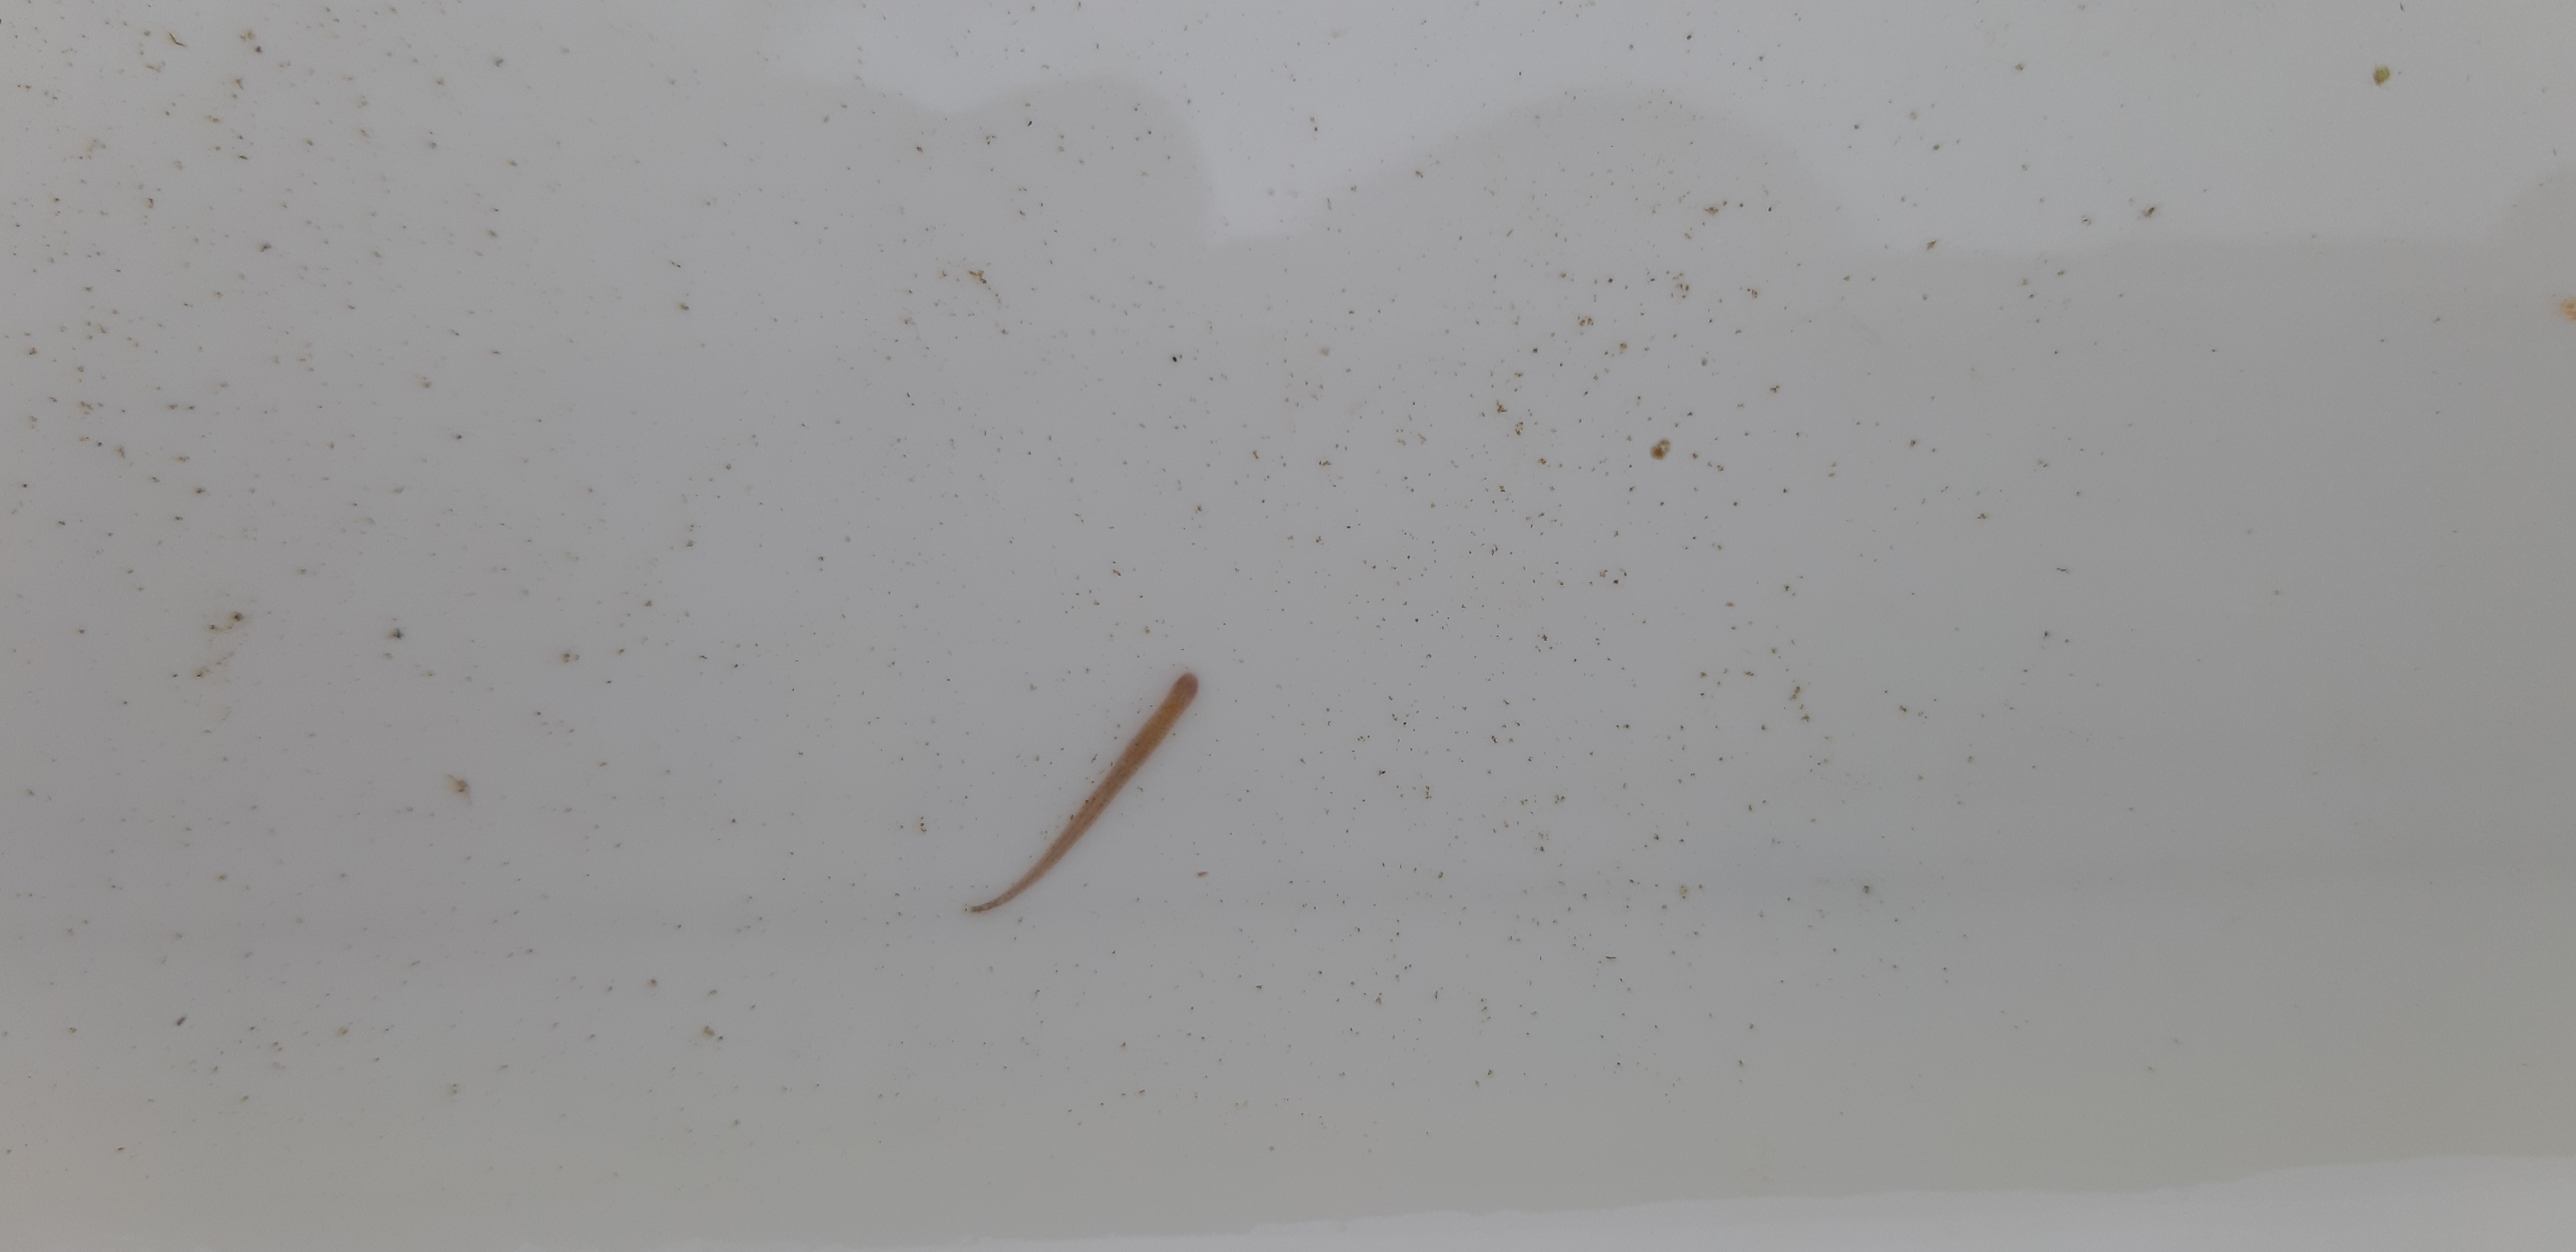
Macroinvertebrate group: leeches